Adam Zreľák

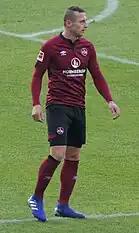
Zreľák playing for Nürnberg in 2019

In July 2017, it was announced that Zreľák had signed a contract with 2. Bundesliga club Nürnberg. He suffered an ankle injury at the start of the 2018–19 Bundesliga season, and didn't feature in the league until late October 2018. In late February 2019, he tore the cruciate ligament in his right knee during training, ruling him out of action for four to six months.